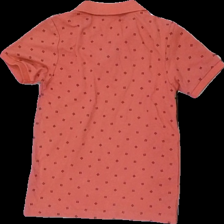
View: back
Type: Top
Category: Children
Brand: Not in the list
Brand text on label: LC waikiki
Colors: Black, Red
Material: 100% cotton
Pattern: Dots
Cut: Regular
Size: 122
Season: All
Damage location: bottom right
Damage 2 location: top center
Damage 3 location: middle center
Price range: 50-100
Recommended usage: Reuse
Description: röd pike med svarta prickar